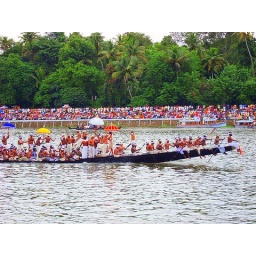
Aranmula boat race-People in colourful attire watching the race